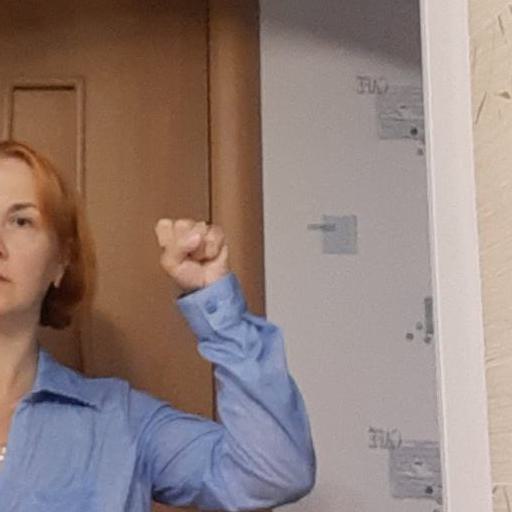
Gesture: fist